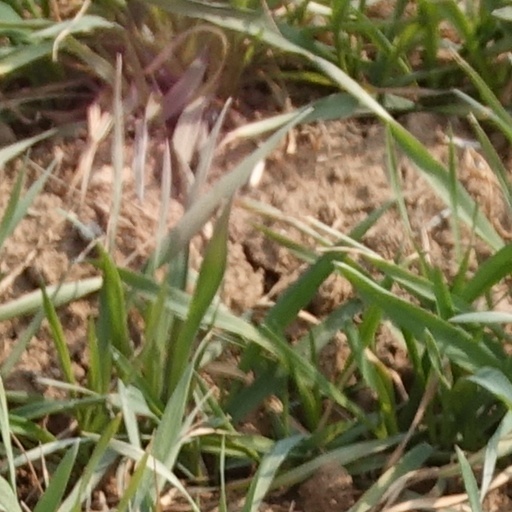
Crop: wheat